Thieffrain

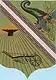
The church in Thieffrain

Thieffrain is a commune in the Aube department in north-central France.